List of newspapers in the United Kingdom by circulation

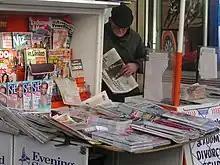
Newspaper vendor outside Paddington station, London (2005)

Since the 1950s, there has been a gradual decline in newspaper sales. The availability of multimedia news platforms has accelerated this decline in the 21st century, and by the close of 2014, no UK daily or Sunday newspaper had a circulation exceeding two million. The overall circulation of newspapers declined by 6.6% in 2014–15. In February 2018 "The Sun"'s 40-year dominance at the top of the circulation charts was eclipsed by the free "Metro" newspaper for the first time. In May 2020 the Audit Bureau of Circulations, which records and audits sales, stated that monthly publication of circulation figures would no longer be automatic, as publishers were concerned that they had become a "negative narrative of decline". The first newspapers to decline to publish circulation figures were "The Telegraph", "The Sun" and "The Times".